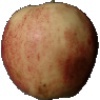
Label: red_apple